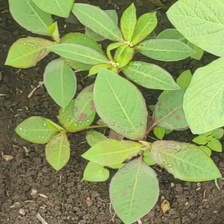
Weed species: Moti_dudhi(Euphorbia_geneculata_L)